Hear Me Good

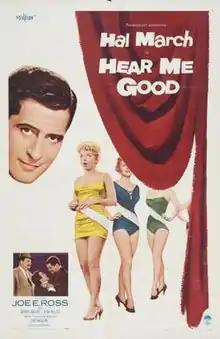
Theatrical release poster

Hear Me Good is a 1957 American comedy film written and directed by Don McGuire. The film stars Hal March, Joe E. Ross, Merry Anders, Jean Willes, Milton Frome and Joey Faye. The film was released in October 1957, by Paramount Pictures.